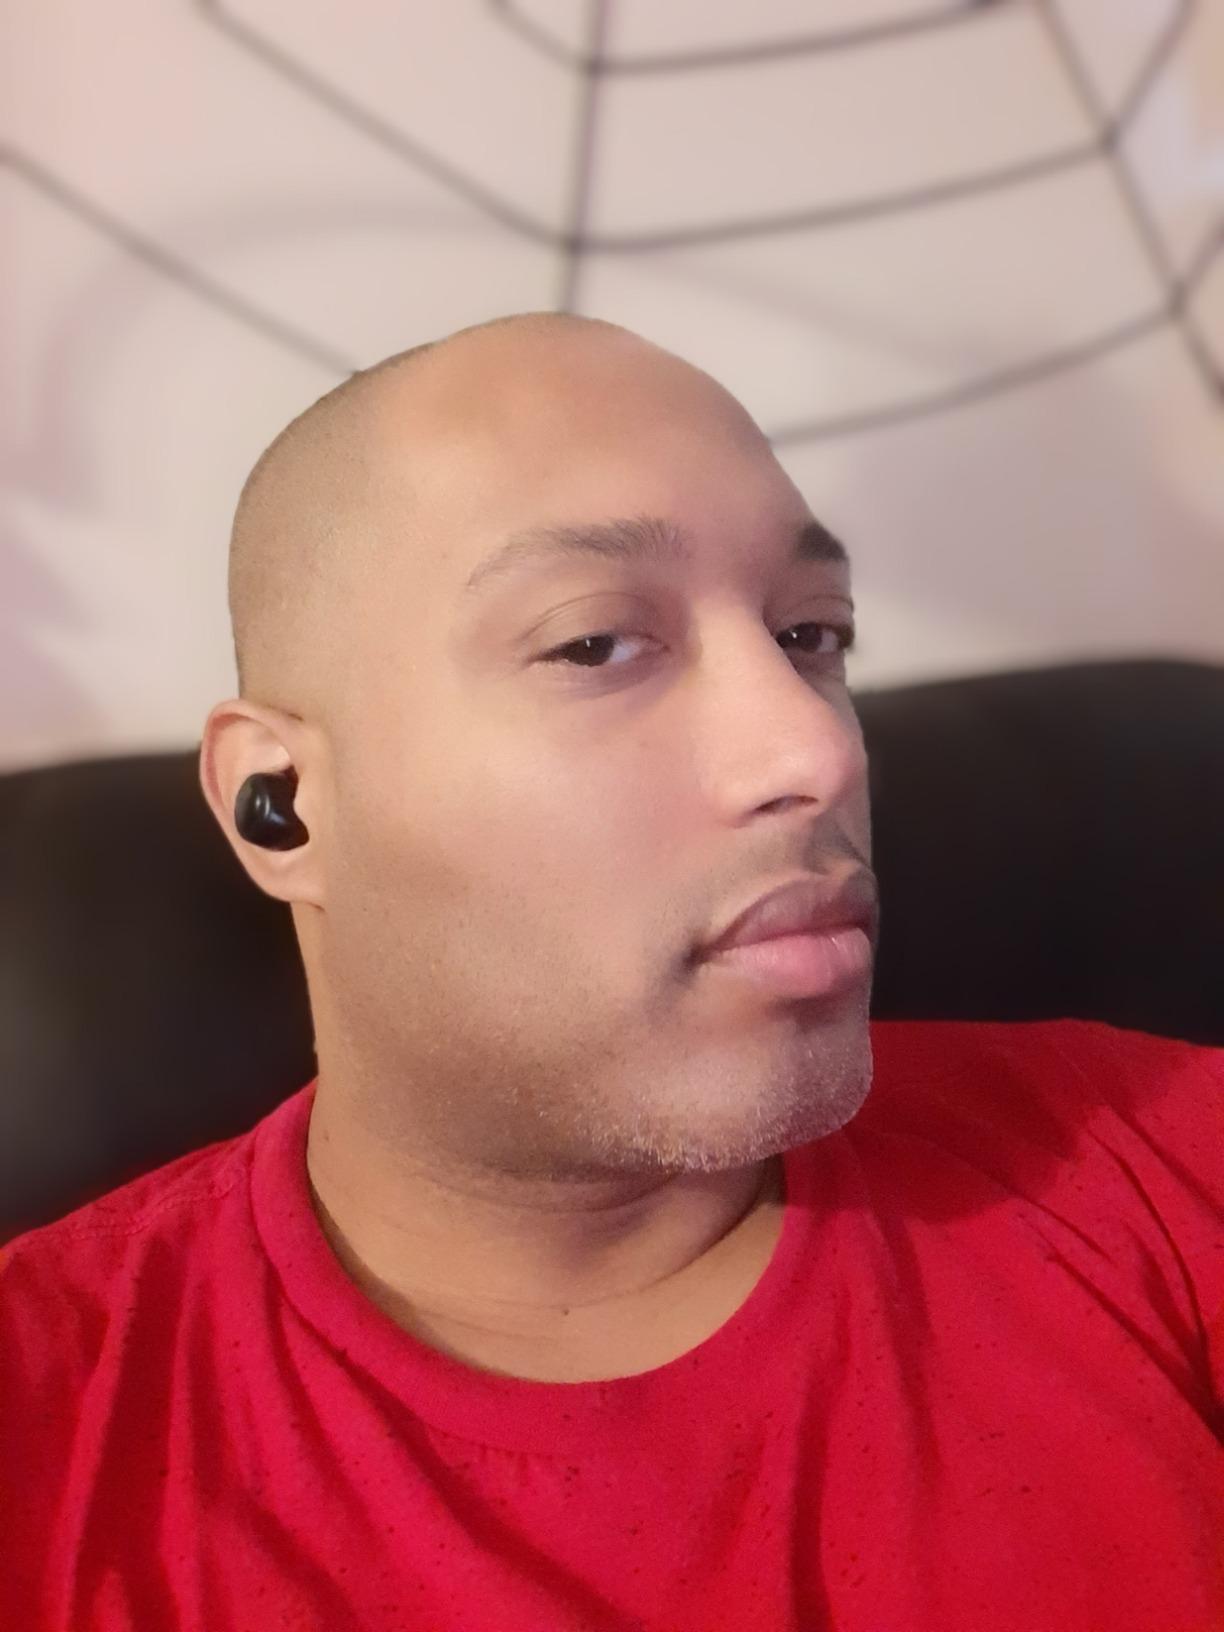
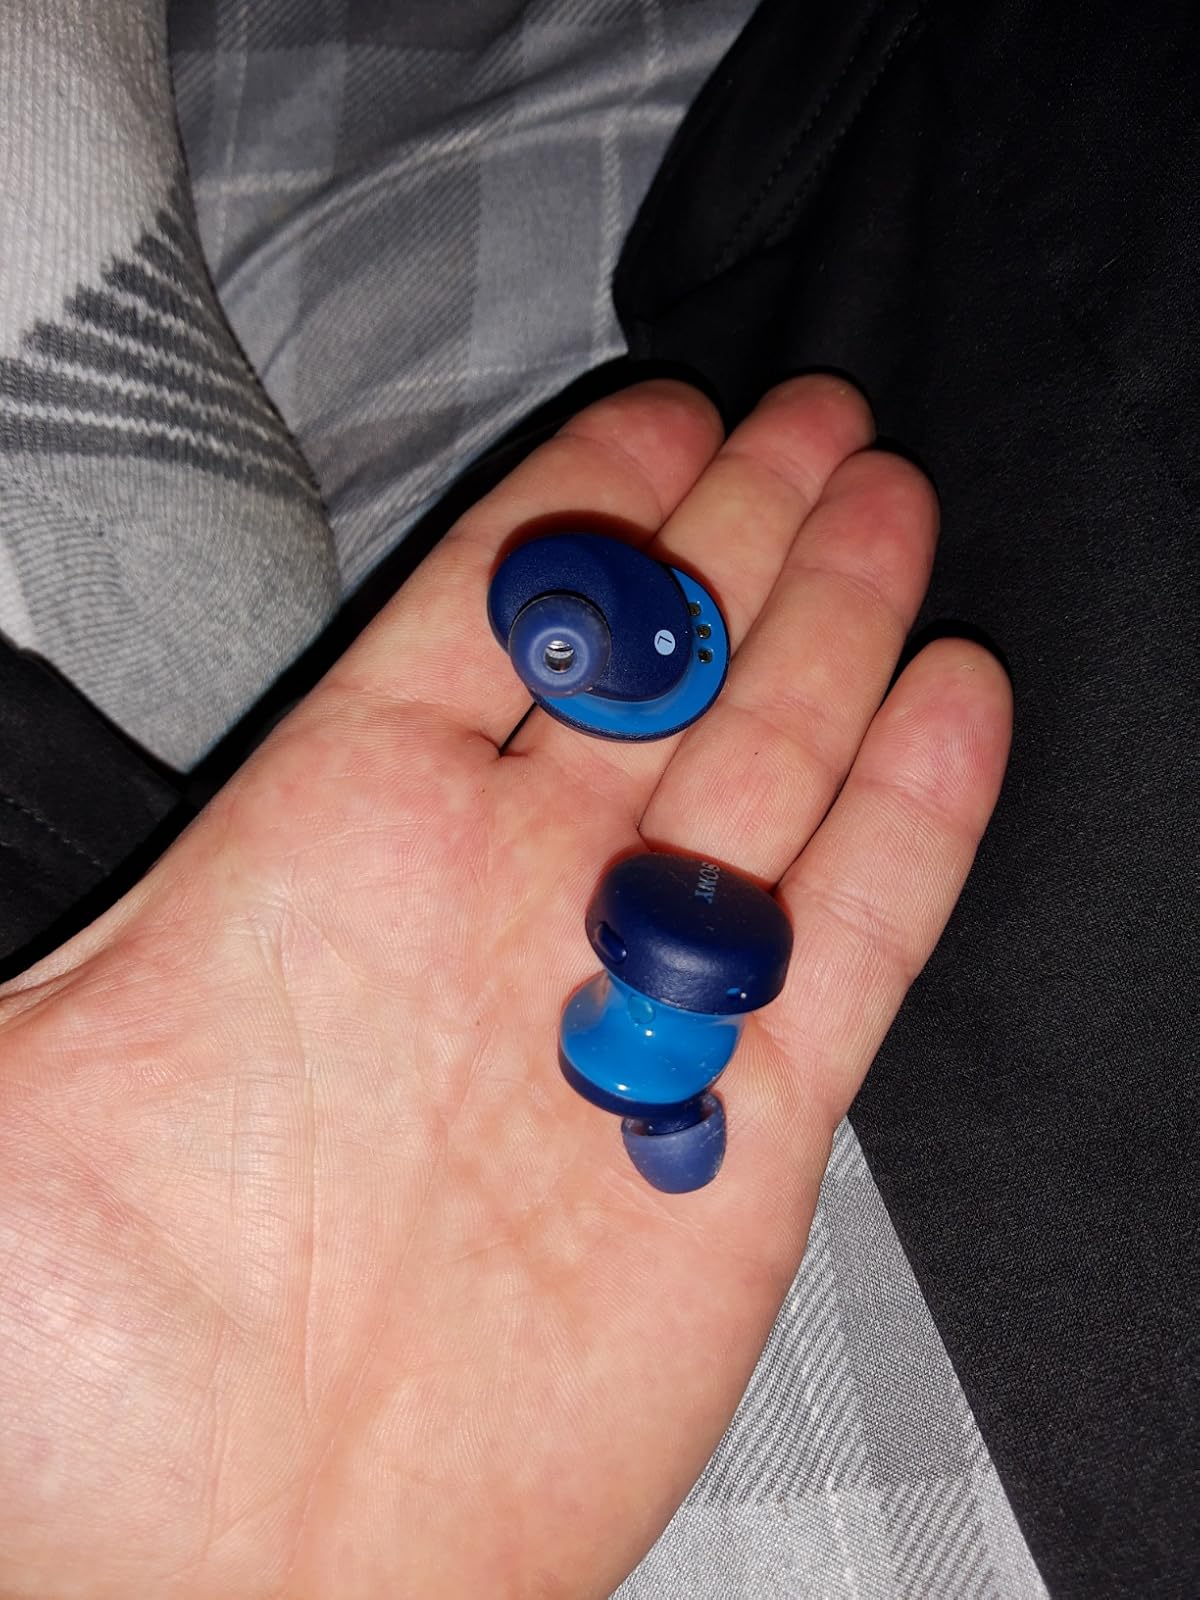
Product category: earbuds
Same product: no